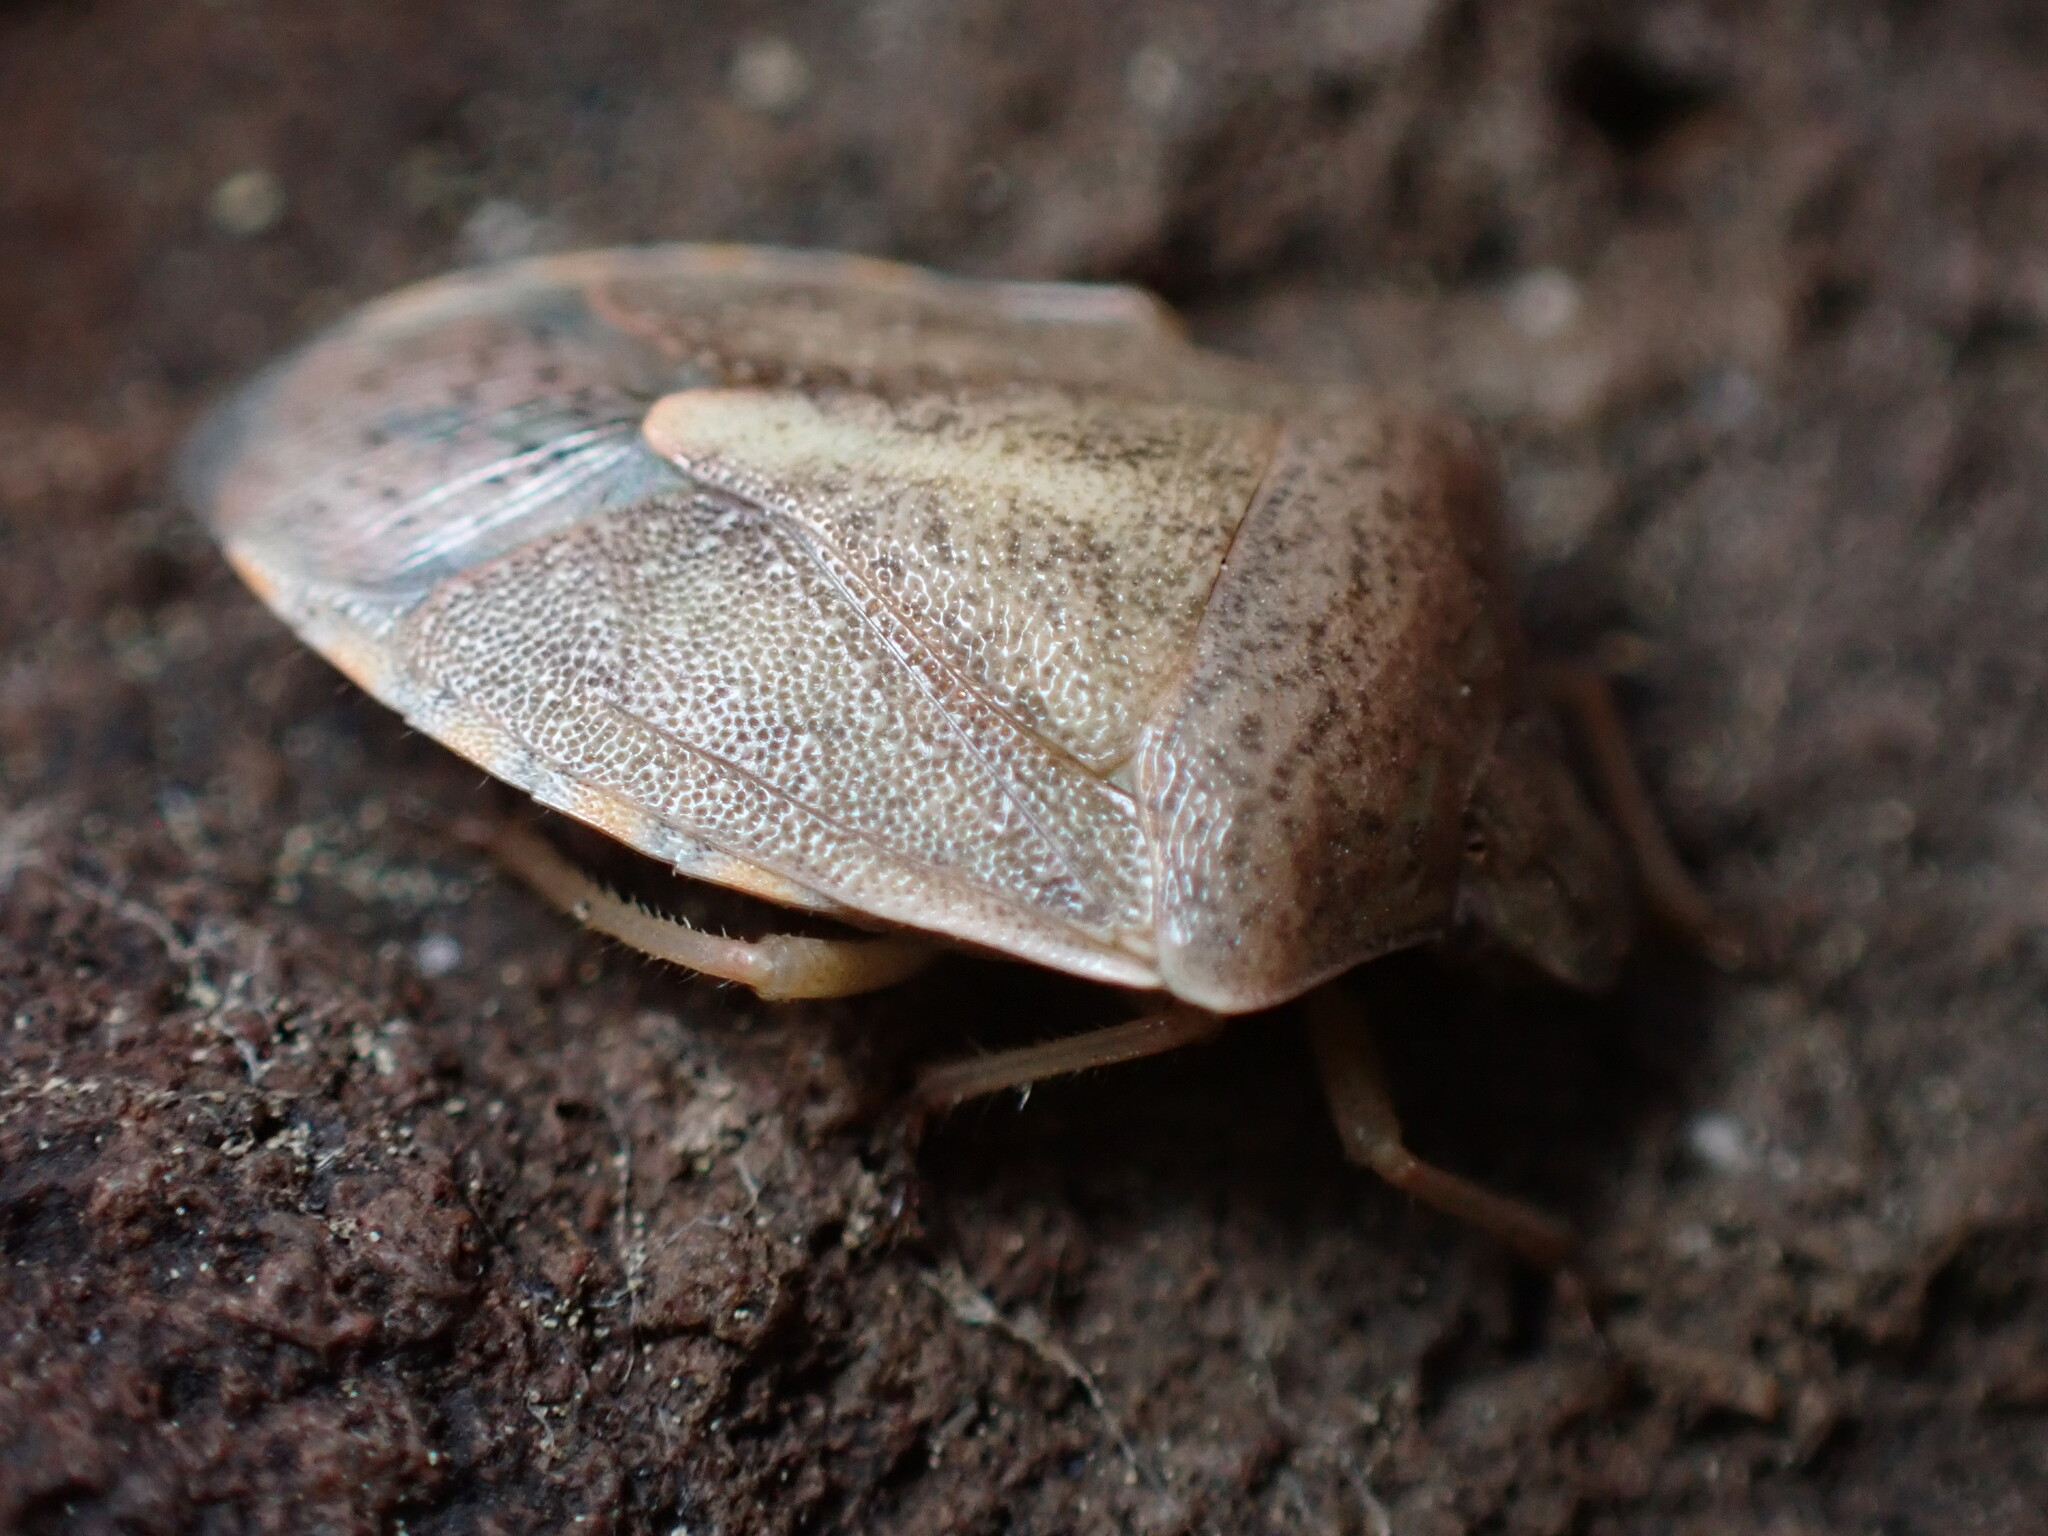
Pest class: stink_bug